Potjiekos
Also known as:
af - Afrikaans: Potjiekos
de - German: Potjiekos
es - Spanish: Potjiekos
fr - French: Potjiekos
he - Hebrew: פויקה
ig - Igbo: Potjiekos
jv - Javanese: Potjiekos
nl - Dutch: Potjiekos
pt - Portuguese: Potjiekos
Category: meat, stew (lamb, pork, stew)
Cuisine: South African
Associated cuisines: South African
Area: South Africa
Countries: South Africa
Region: Southern Africa

The dish is made by first adding cooking oil to a potjie, and placed on a fire until hot. Meat is added, typically lamb or pork. The meat is spiced and often a form of alcohol is added for flavor - mostly beer or a dessert wine.

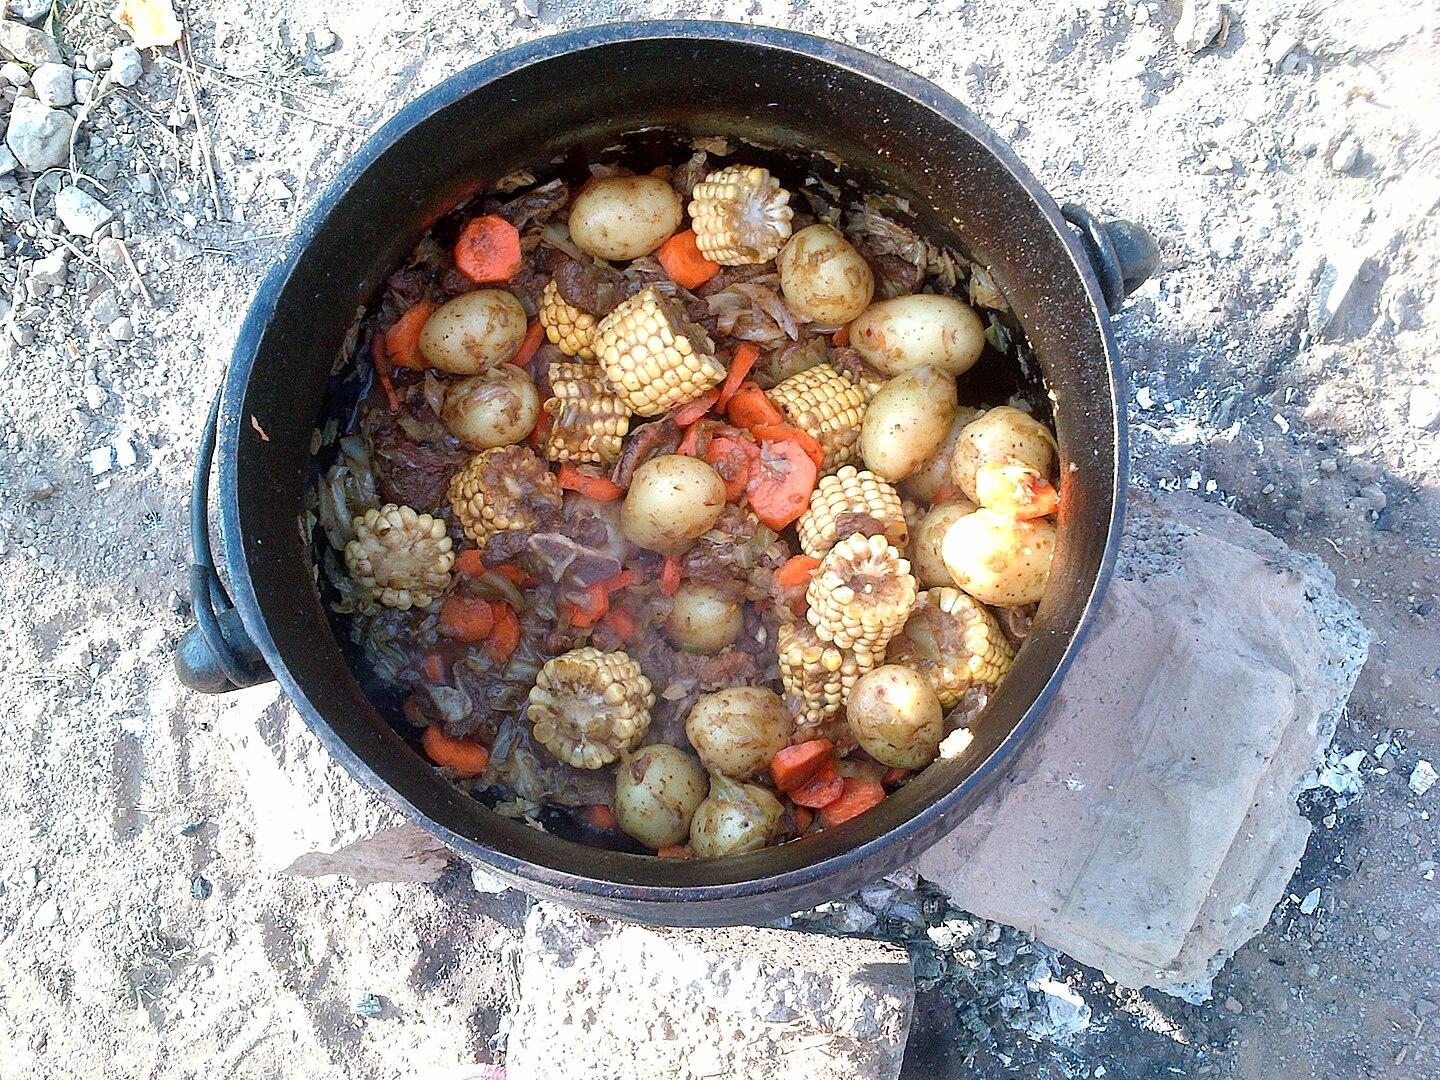
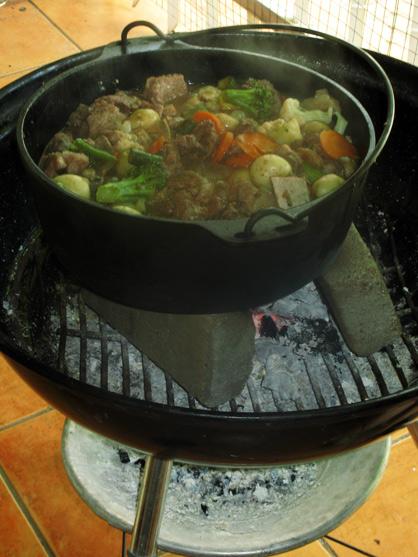
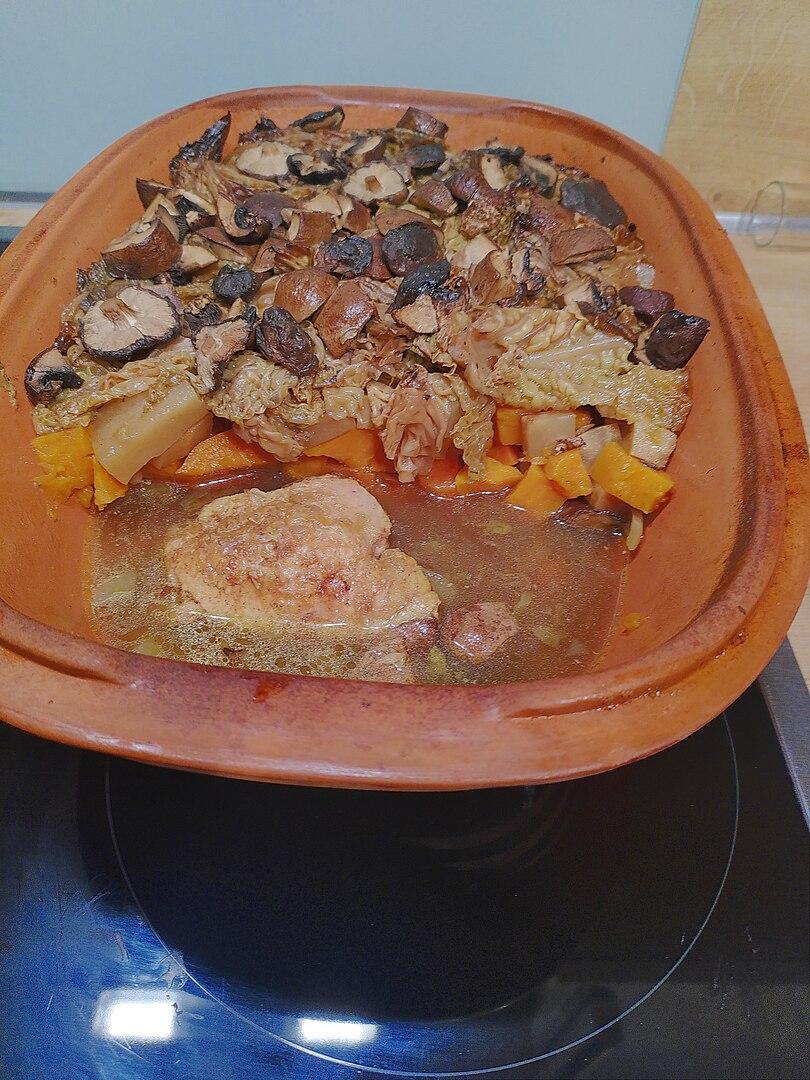